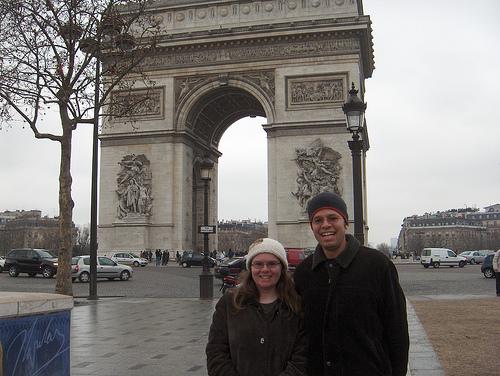
Weather: rain or strom